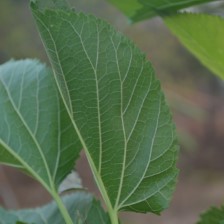
Variety: ChiangMaiBuriram60